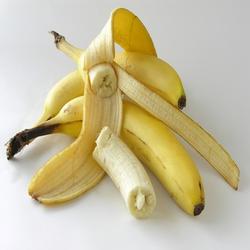
Label: Banana